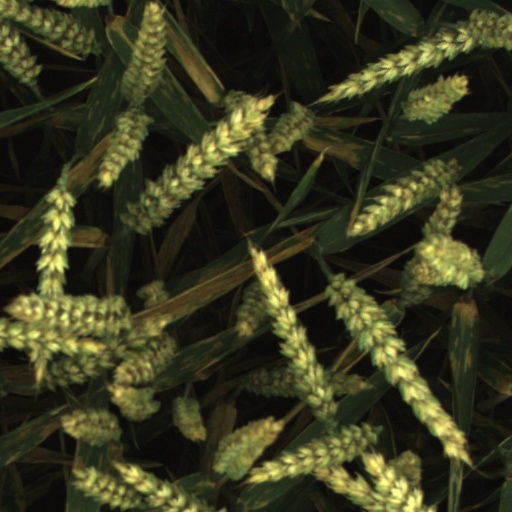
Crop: wheat